56th Fighter Wing

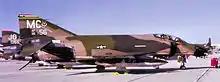
63d Tactical Fighter Squadron F-4D

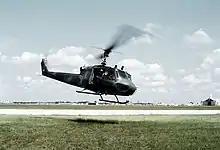
UH-1P used for range support at Avon Park

At MacDill, the wing became the 56th Tactical Fighter Wing and operated McDonnell F-4 Phantom IIs. In addition to acting as host for MacDill, the wing operated nearby Avon Park Air Force Range, Florida.